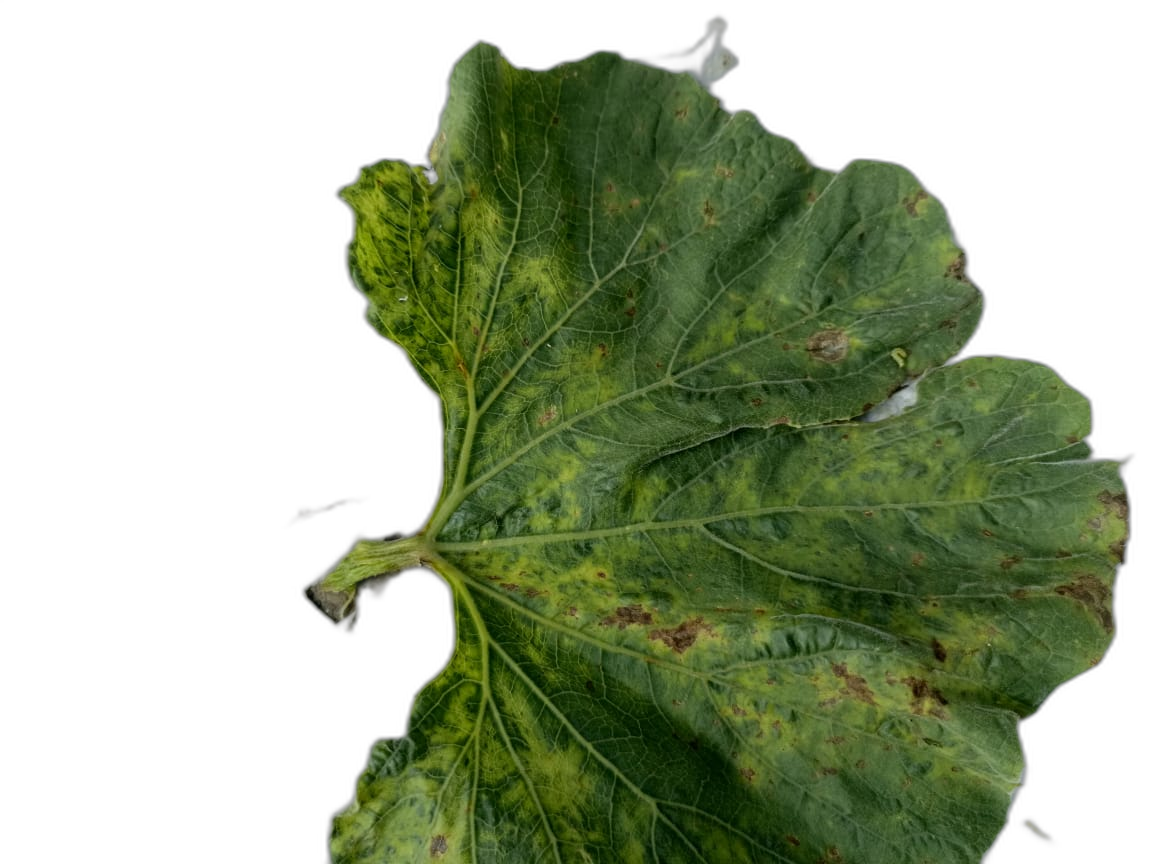
Crop: Bottle Gourd
Label: Mosaic_Virus